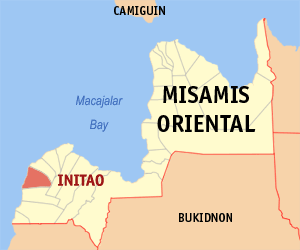
Initao est une localité de la province du Misamis oriental, aux Philippines. En 2015, elle compte 32 370 habitants.